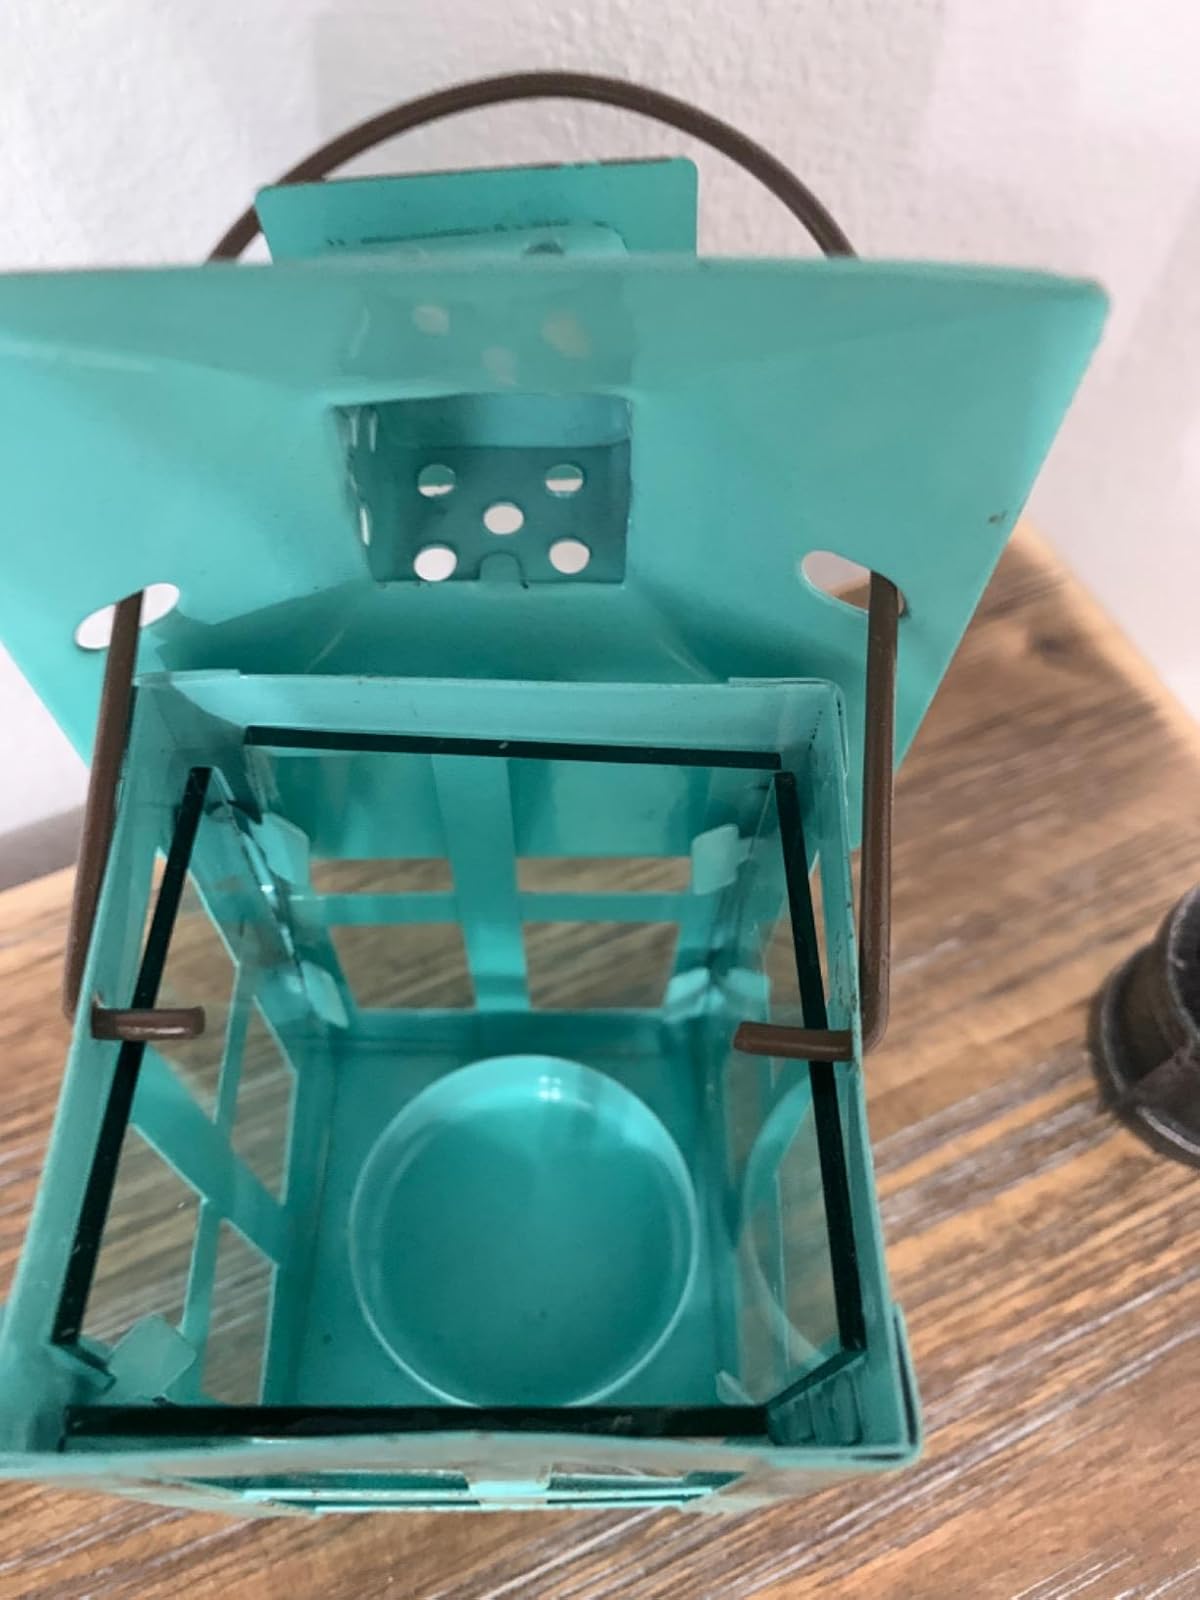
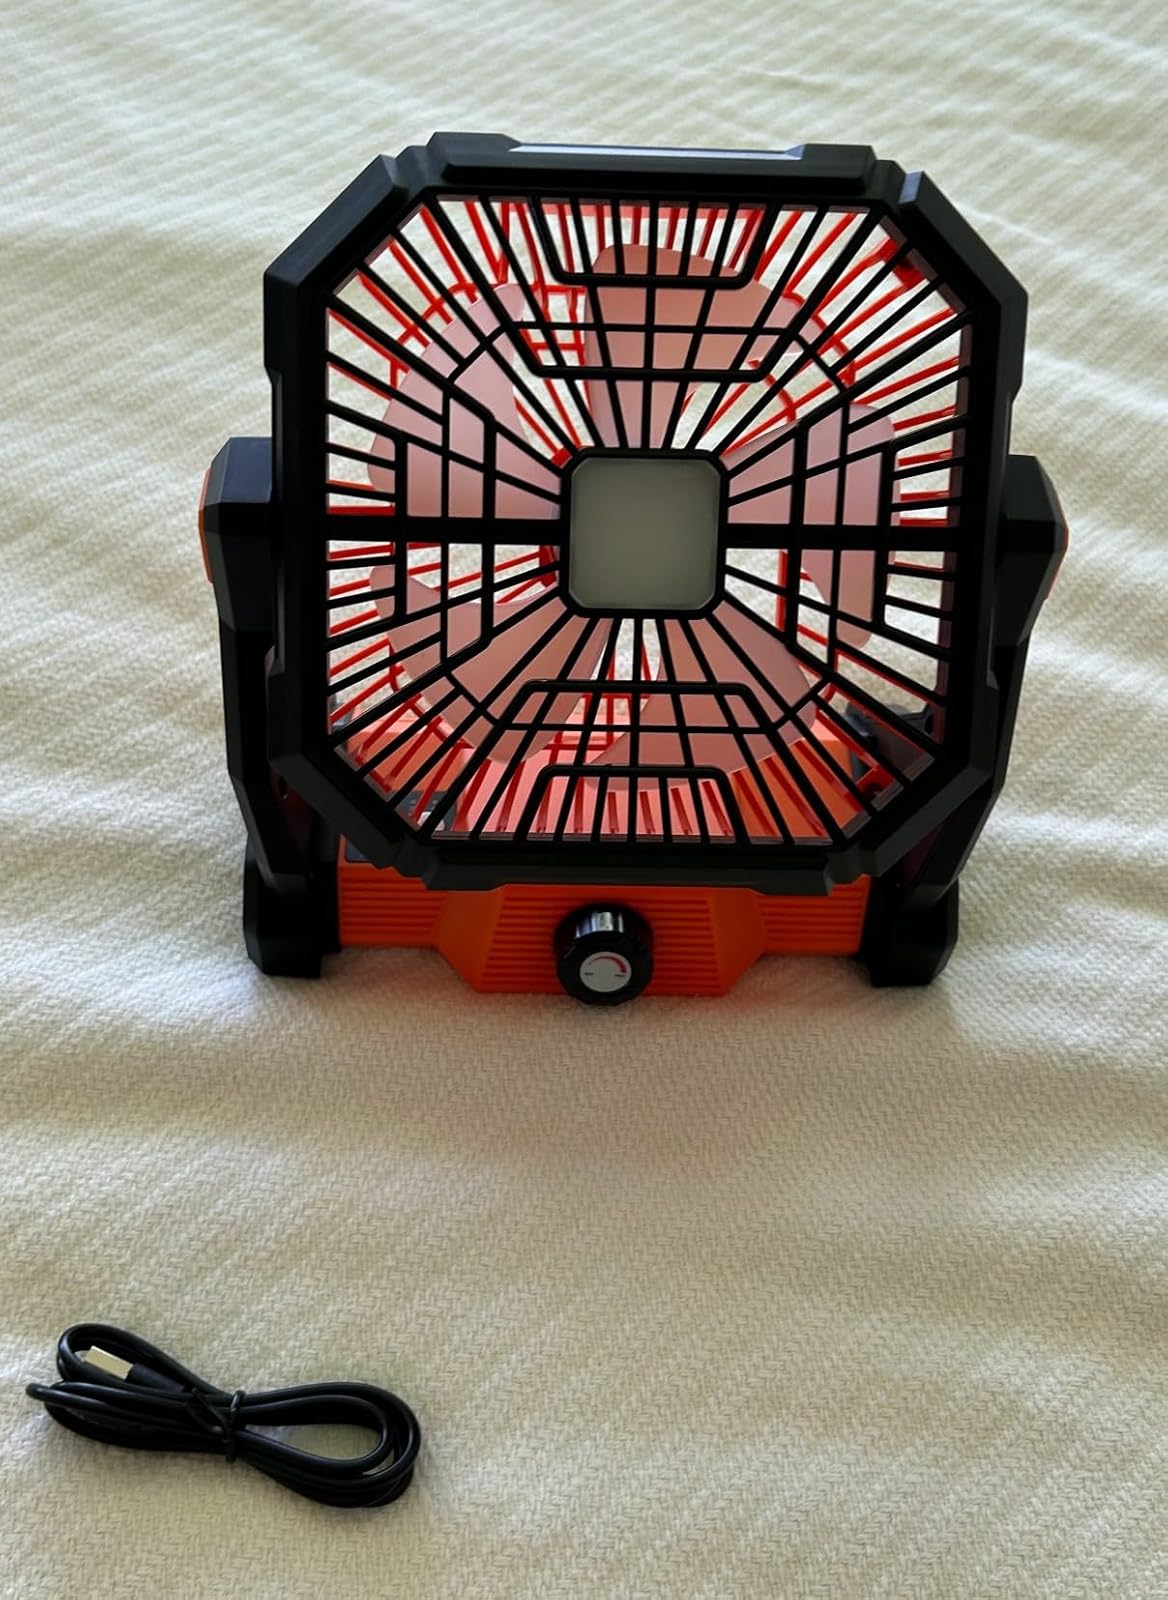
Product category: lantern
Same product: no